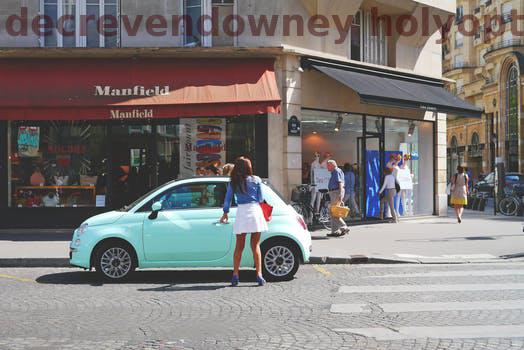
Label: Watermark